Brian Mulroney

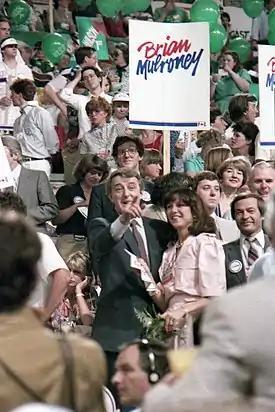
Mulroney on the floor of the 1983 leadership convention

Mulroney, while publicly endorsing Clark at a press conference in 1982, organized behind the scenes to defeat him at the party's leadership review. Clark's key Quebec organizer, Rodrigue Pageau, was actually a double agent working for Mulroney, undermining Clark's support. When Clark received an endorsement by only 66.9 percent of delegates at the party convention in January 1983 in Winnipeg, he resigned and ran to regain his post at the 1983 leadership convention. Despite still not being a member of Parliament, Mulroney ran against him, campaigning more shrewdly than he had done seven years before. Mulroney had been criticized in 1976 for lacking policy depth and substance, a weakness he addressed by making several major speeches across the country in the early 1980s, which were collected into a book, "Where I Stand", published in 1983.